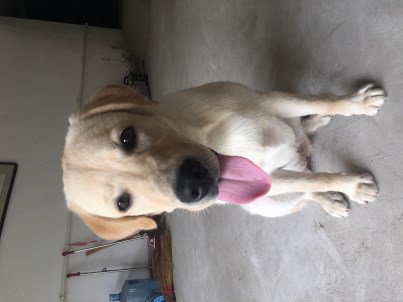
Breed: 3580-n000122-Labrador_retriever